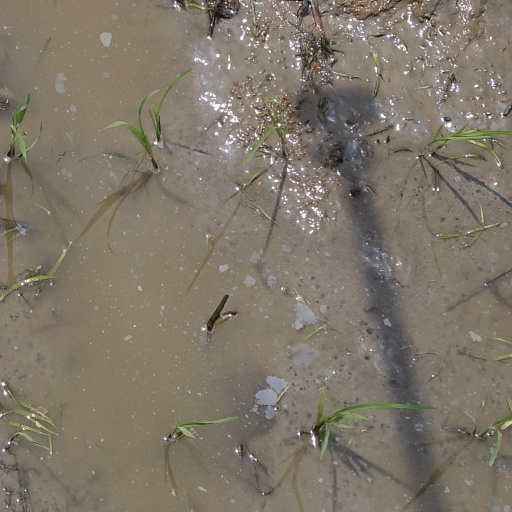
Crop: rice